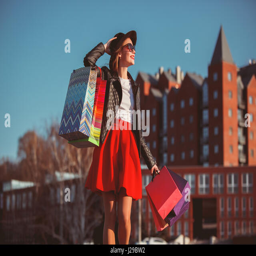
the girl walking with shopping on city streets